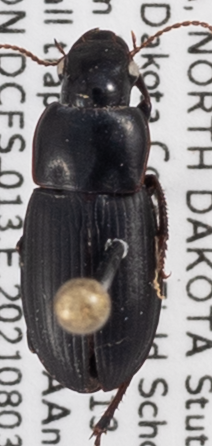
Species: Harpalus somnulentus
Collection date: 2021-08-03
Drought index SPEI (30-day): -2.09
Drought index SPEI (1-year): -2.09
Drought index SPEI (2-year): -0.9